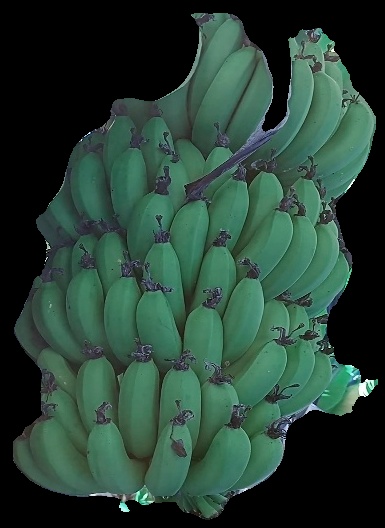
Variety: pachbale
Grade: grade1